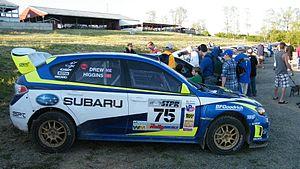
Le Rallye STP est une épreuve annuelle de rallye automobile sur terre disputée à Wellsboro.